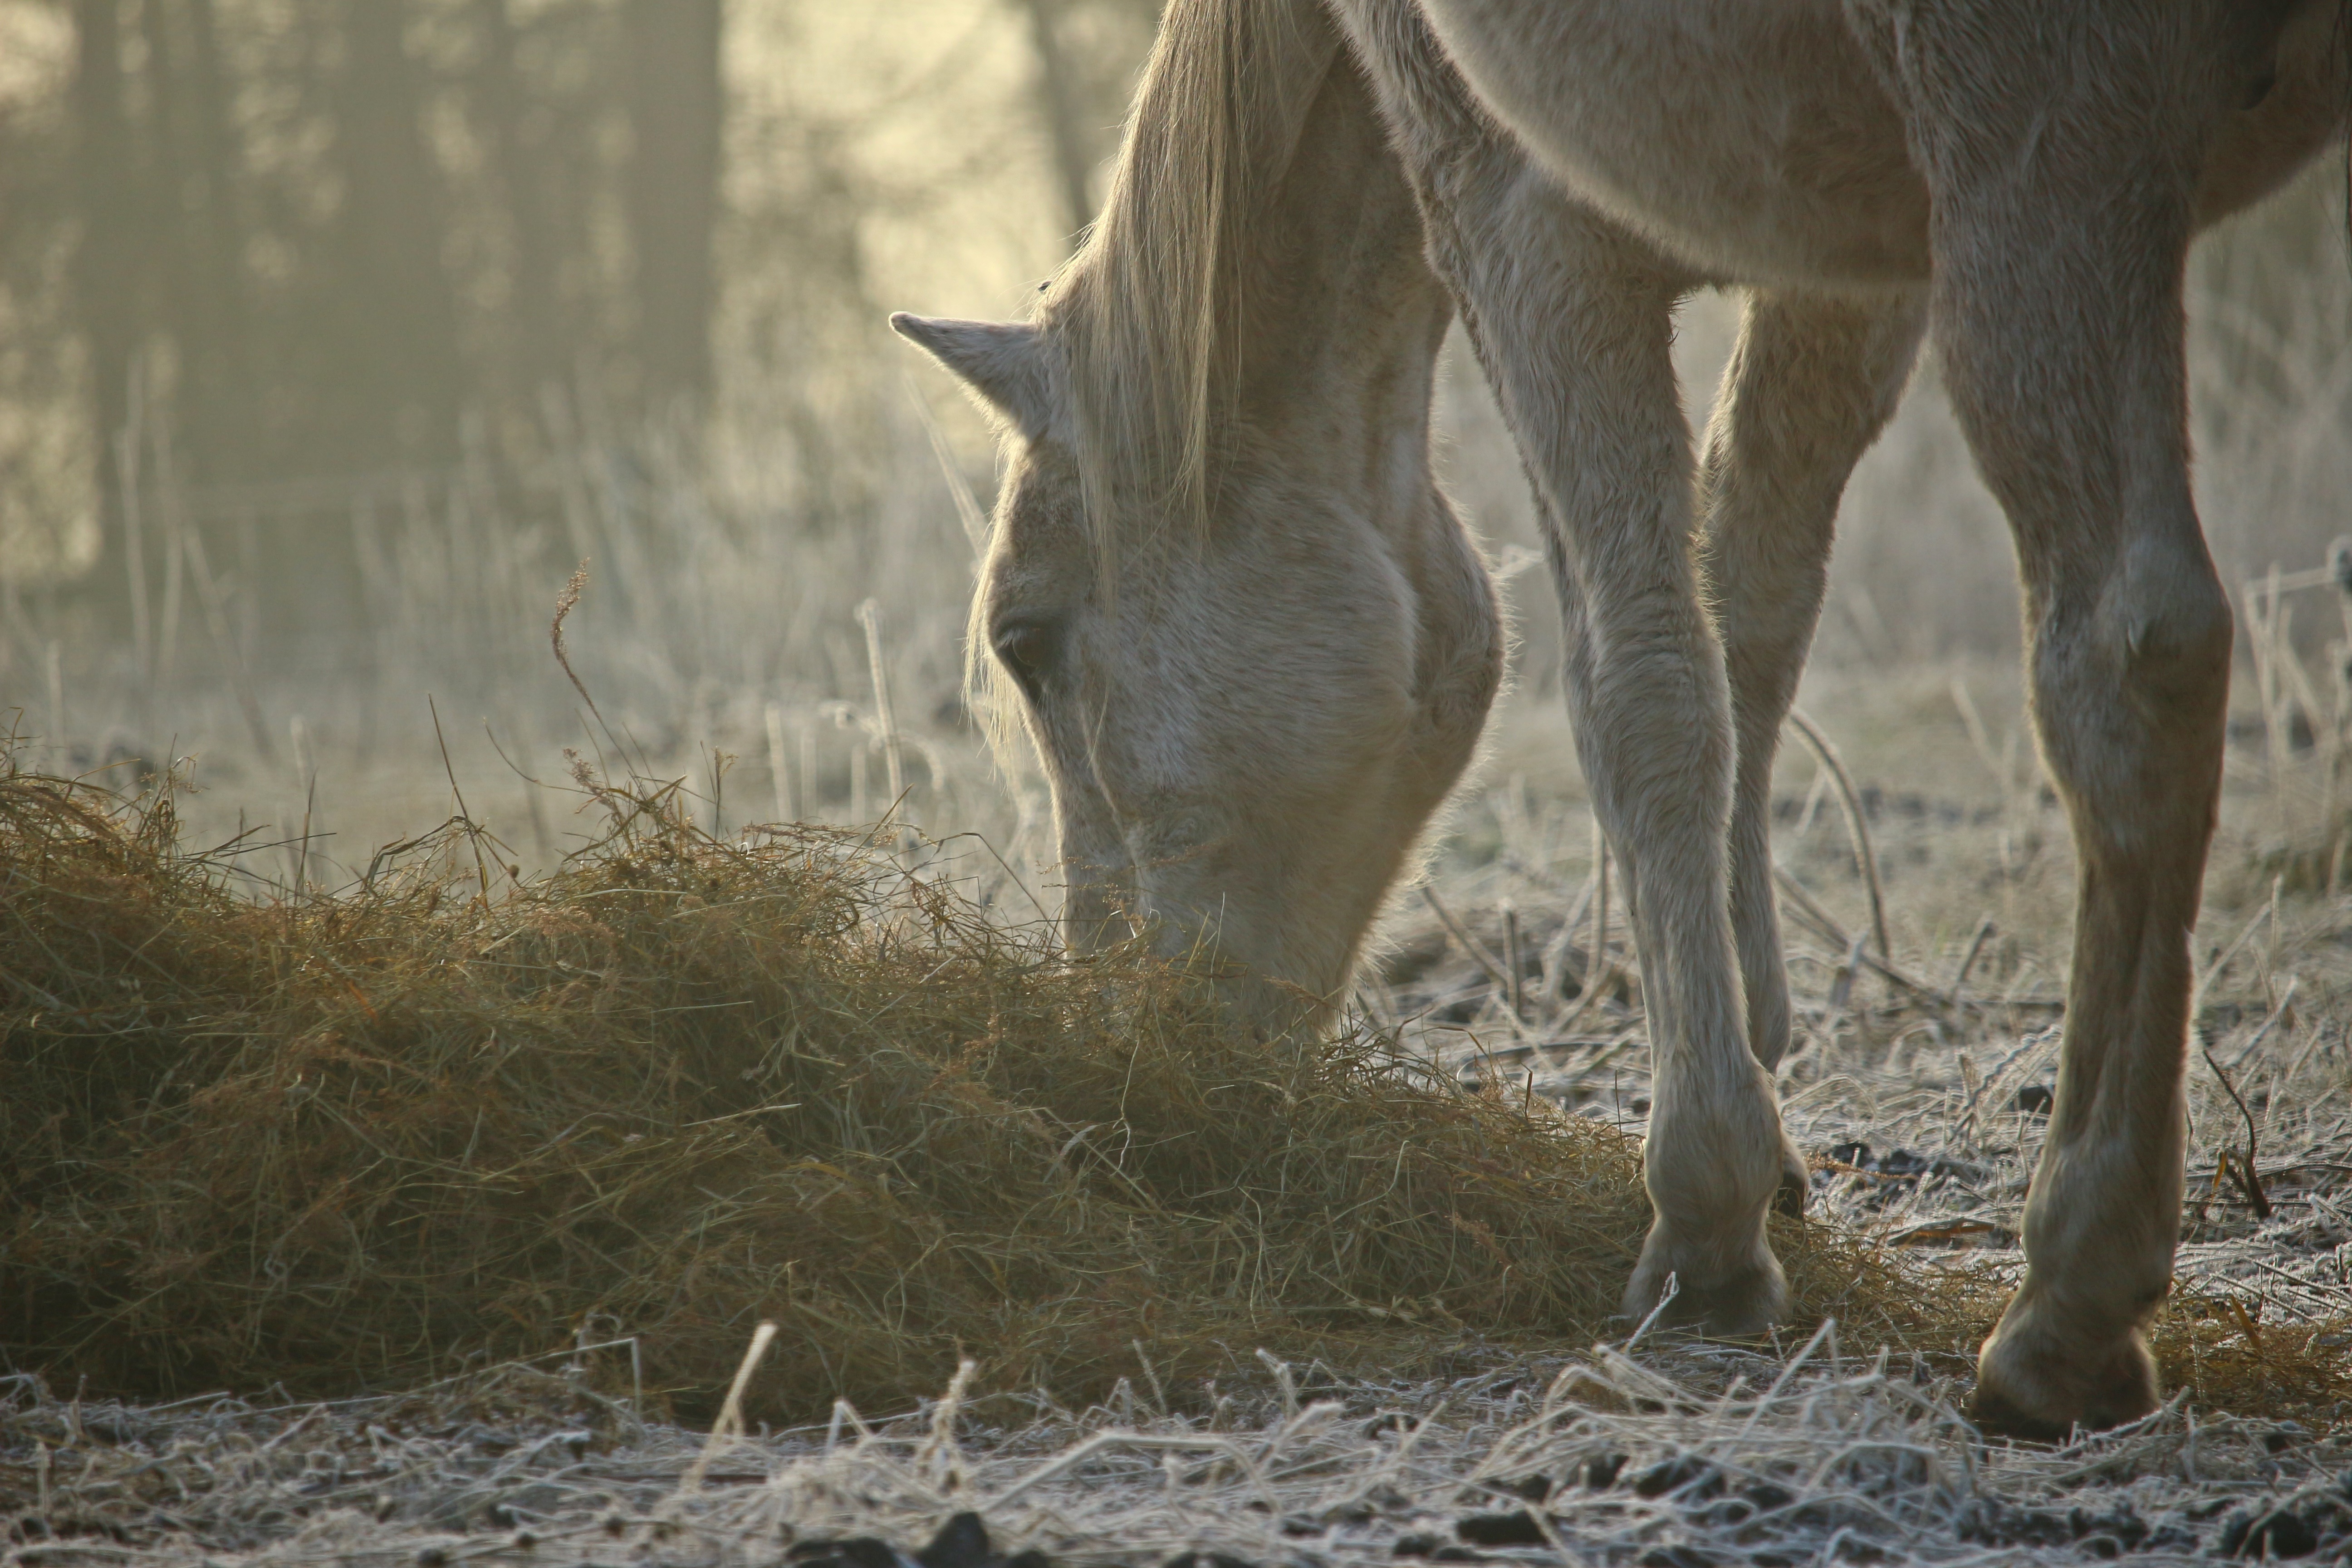
nature, fog, hay, wildlife, deer, pasture, horse, mammal, fauna, feeding, mold, mood, morning mist, thoroughbred arabian, horse like mammal